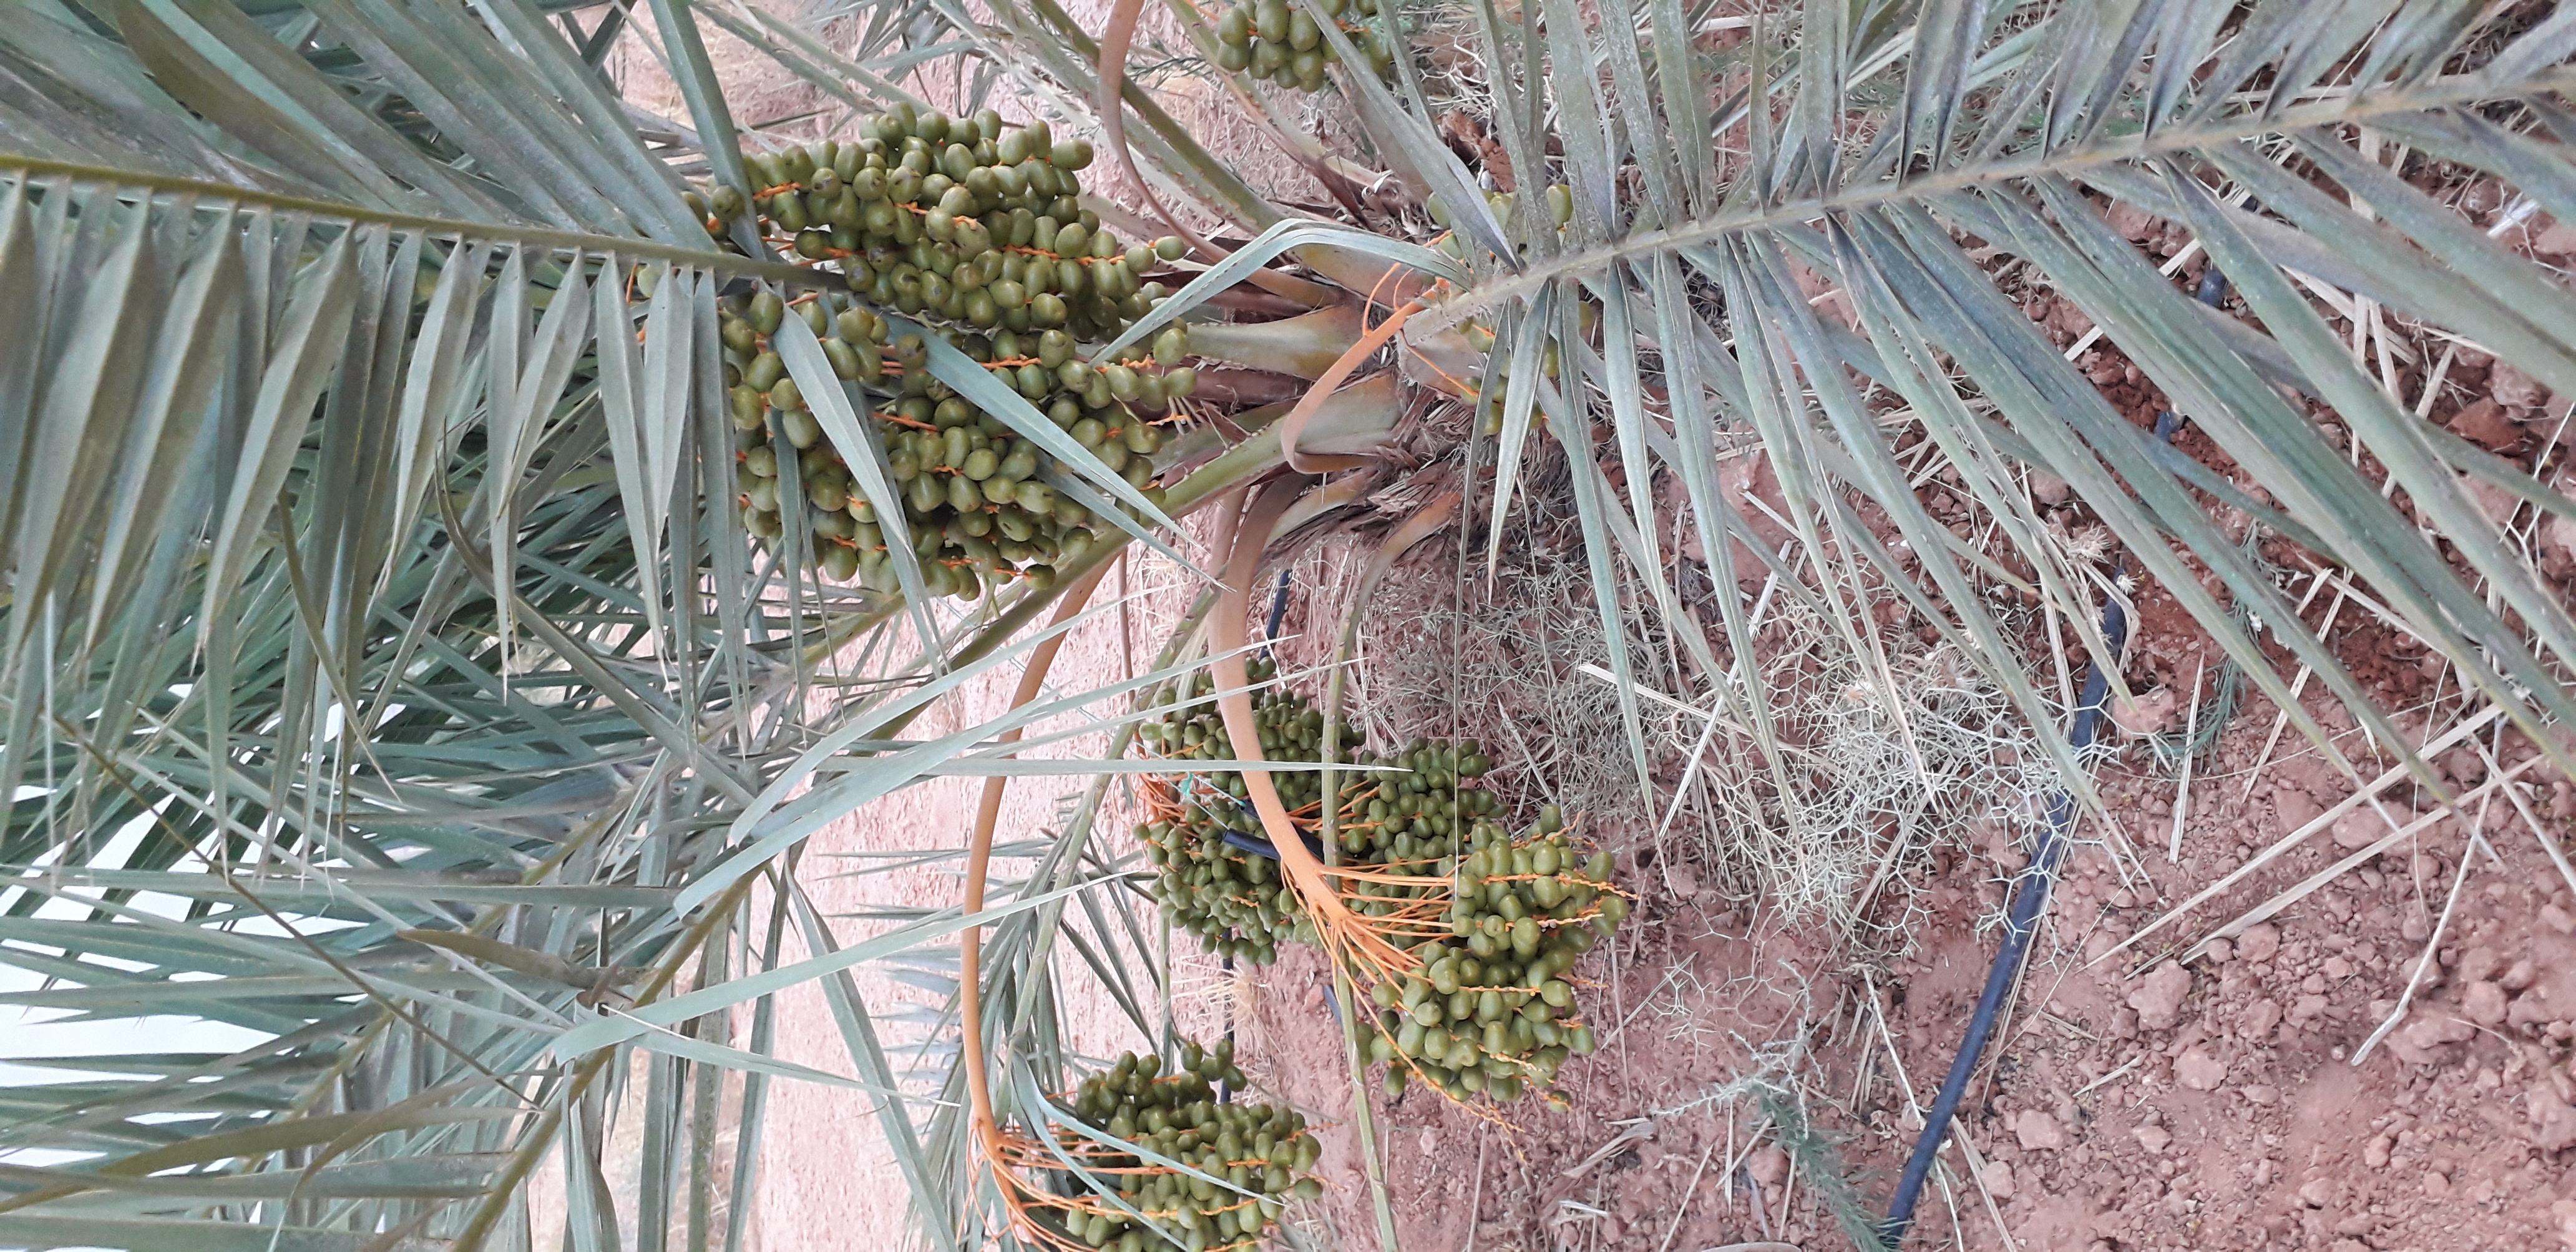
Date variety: Boufagous